Cian Shields

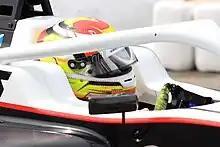
Shields in 2023

Cian Shields (born 7 March 2005) is a British and Irish racing driver from Scotland who competes in the FIA Formula 2 Championship for AIX Racing.